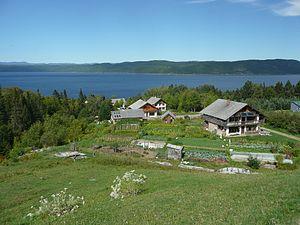
Là ou a été inventée et innovée la technique du GREB, en premier plan la maison Gilbert-Thévard, construite en 2001 et source de l'écriture du guide pratique en France
La technique du GREB est une technique majeure de construction en paille pratiquée depuis une vingtaine d'années dans de nombreux pays du monde. Initiée au Québec dans l'Écohameau de la Baie, promue plus particulièrement en France, employée dans le monde entier, elle est utilisée pour la réalisation de bâtiments dont les performances techniques et thermiques sont fortement appréciées et en particulier dans les pays nordiques. Selon l'association APPROCHE-Paille qui s'attache à la rendre accessible au plus grand nombre, il y a près d'un millier de constructions réalisées avec cette technique dans le monde. En France il est estimé que ce sont entre 20 et 30 % des bâtiments isolés en paille qui seraient construits avec la technique du GREB ce qui en fait la technique principale en autoconstruction.